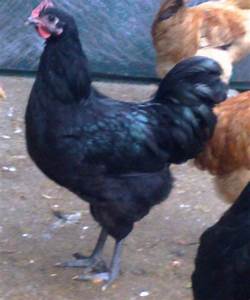
Label: chicken